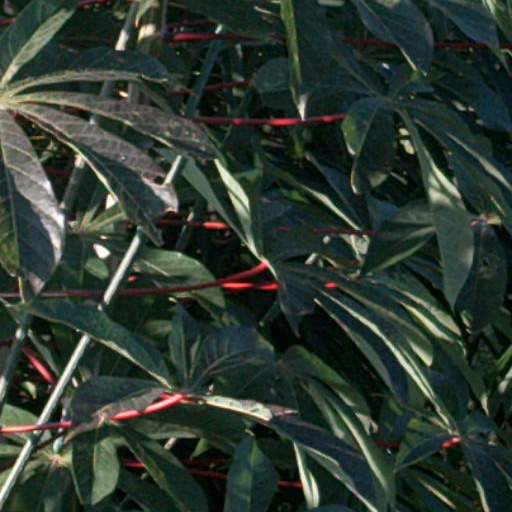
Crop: cassava